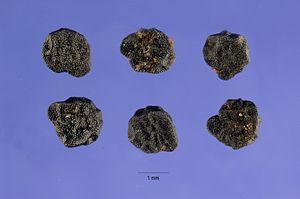
Avec environ 1400 espèces, le genre Solanum est le plus riche en espèces de la famille des Solanaceae et l'un des plus grands des angiospermes.